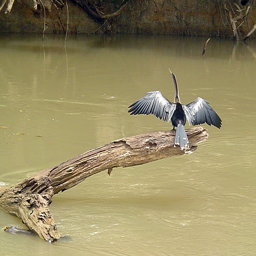
A bird is perched on a partially sunken tree limb overlooking muddy water.
A large bird stretching its wings while sitting on a log sticking out of water.
A bird is sitting on a branch in the water.
A bird spreading its wings on a log protruding over a body of water.
A bird is sitting on a branch in murky water.